Charles III

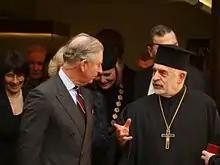
Charles conversing with Jaroslav Šuvarský

"The Times" reported in June 2022 that Charles had privately described the British government's Rwanda asylum plan as "appalling" and he feared that it would overshadow the Commonwealth Heads of Government Meeting in Rwanda that same month. It was later claimed that Cabinet ministers had warned Charles to avoid making political comments, as they feared a constitutional crisis could arise if he continued to make such statements once he became King.